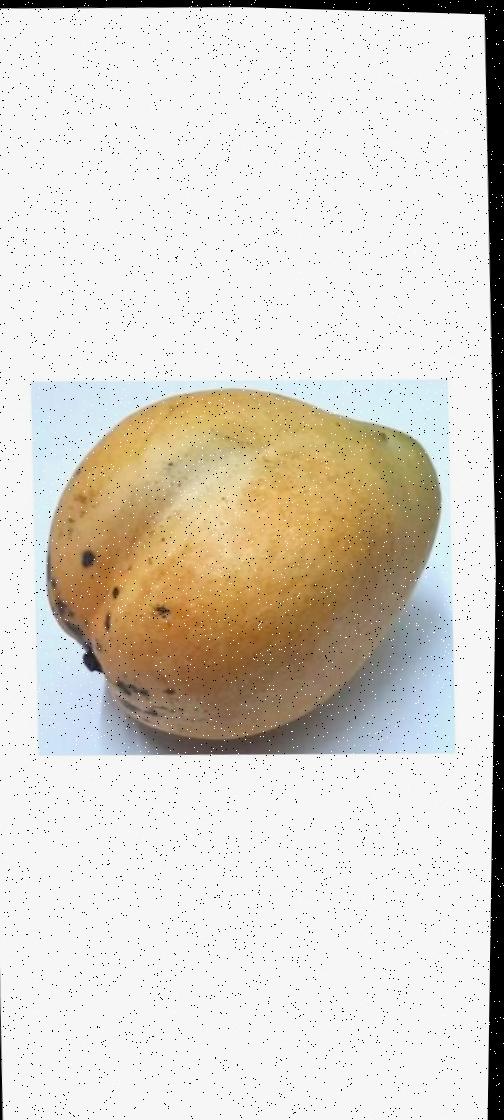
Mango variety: Bari-11